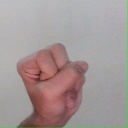
अक्षर: स